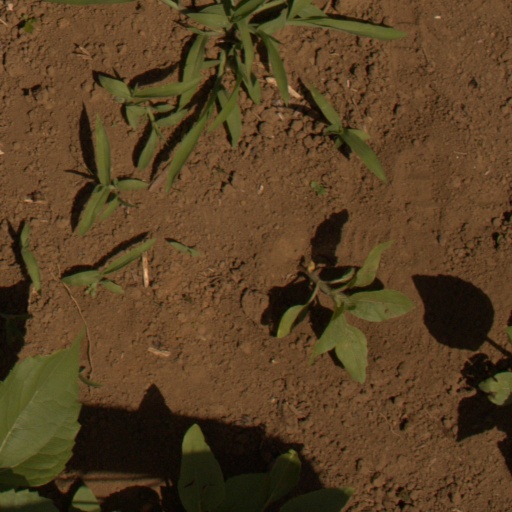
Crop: Jerusalem artichoke